Lithuanian litas

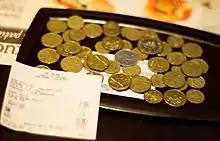
Lithuanian litas coins

In 1993, coins were introduced (dated 1991) in denominations of 1 centas, 2, 5 centai, 10, 20, 50-centų, and 1 litas, 2, 5 litai. The 1 centas, 2, 5 centai pieces were minted in aluminium, the 10, 20, 50-centų in bronze and the litas coins were of cupro-nickel. In 1997, nickel-brass 10, 20, 50-centų coins were introduced, followed by cupro-nickel 1 litas, bimetallic 2 and 5 litai in 1998. All had the obverse designs showing the coat of arms in the center and the name of the state "Lietuva" in capital letters.